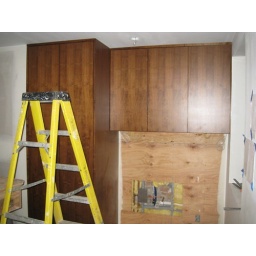
Cabinet installation in progress. The base cabinets subsequently were put in, and then a bar sink will be installed.